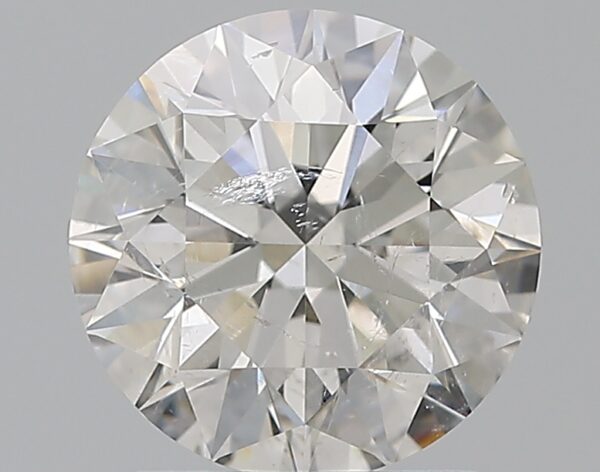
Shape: round
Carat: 1.5
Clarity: SI2
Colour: G
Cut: EX
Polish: EX
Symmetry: EX
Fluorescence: N
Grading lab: GIA
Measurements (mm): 7.29 x 7.32 x 4.58